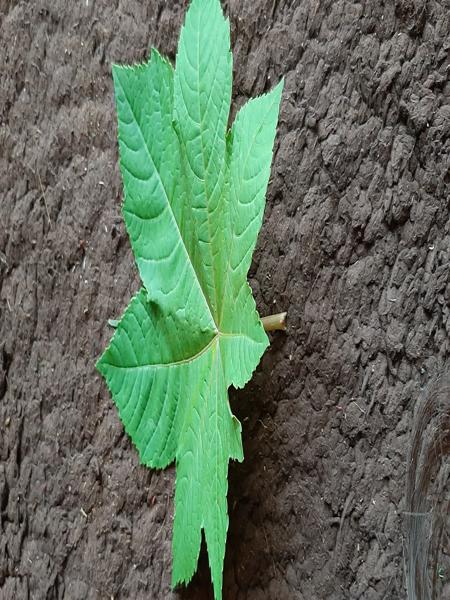
Plant: Castor